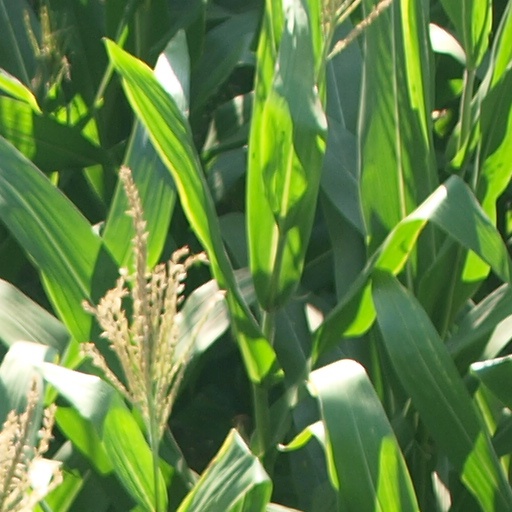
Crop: maize; corn